Bratu 220

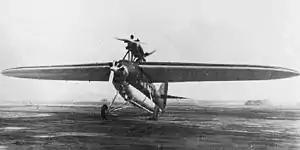

The Bratu-220 was a Franco-Romanian prototype three-engine airplane of the 1930s, built in France.